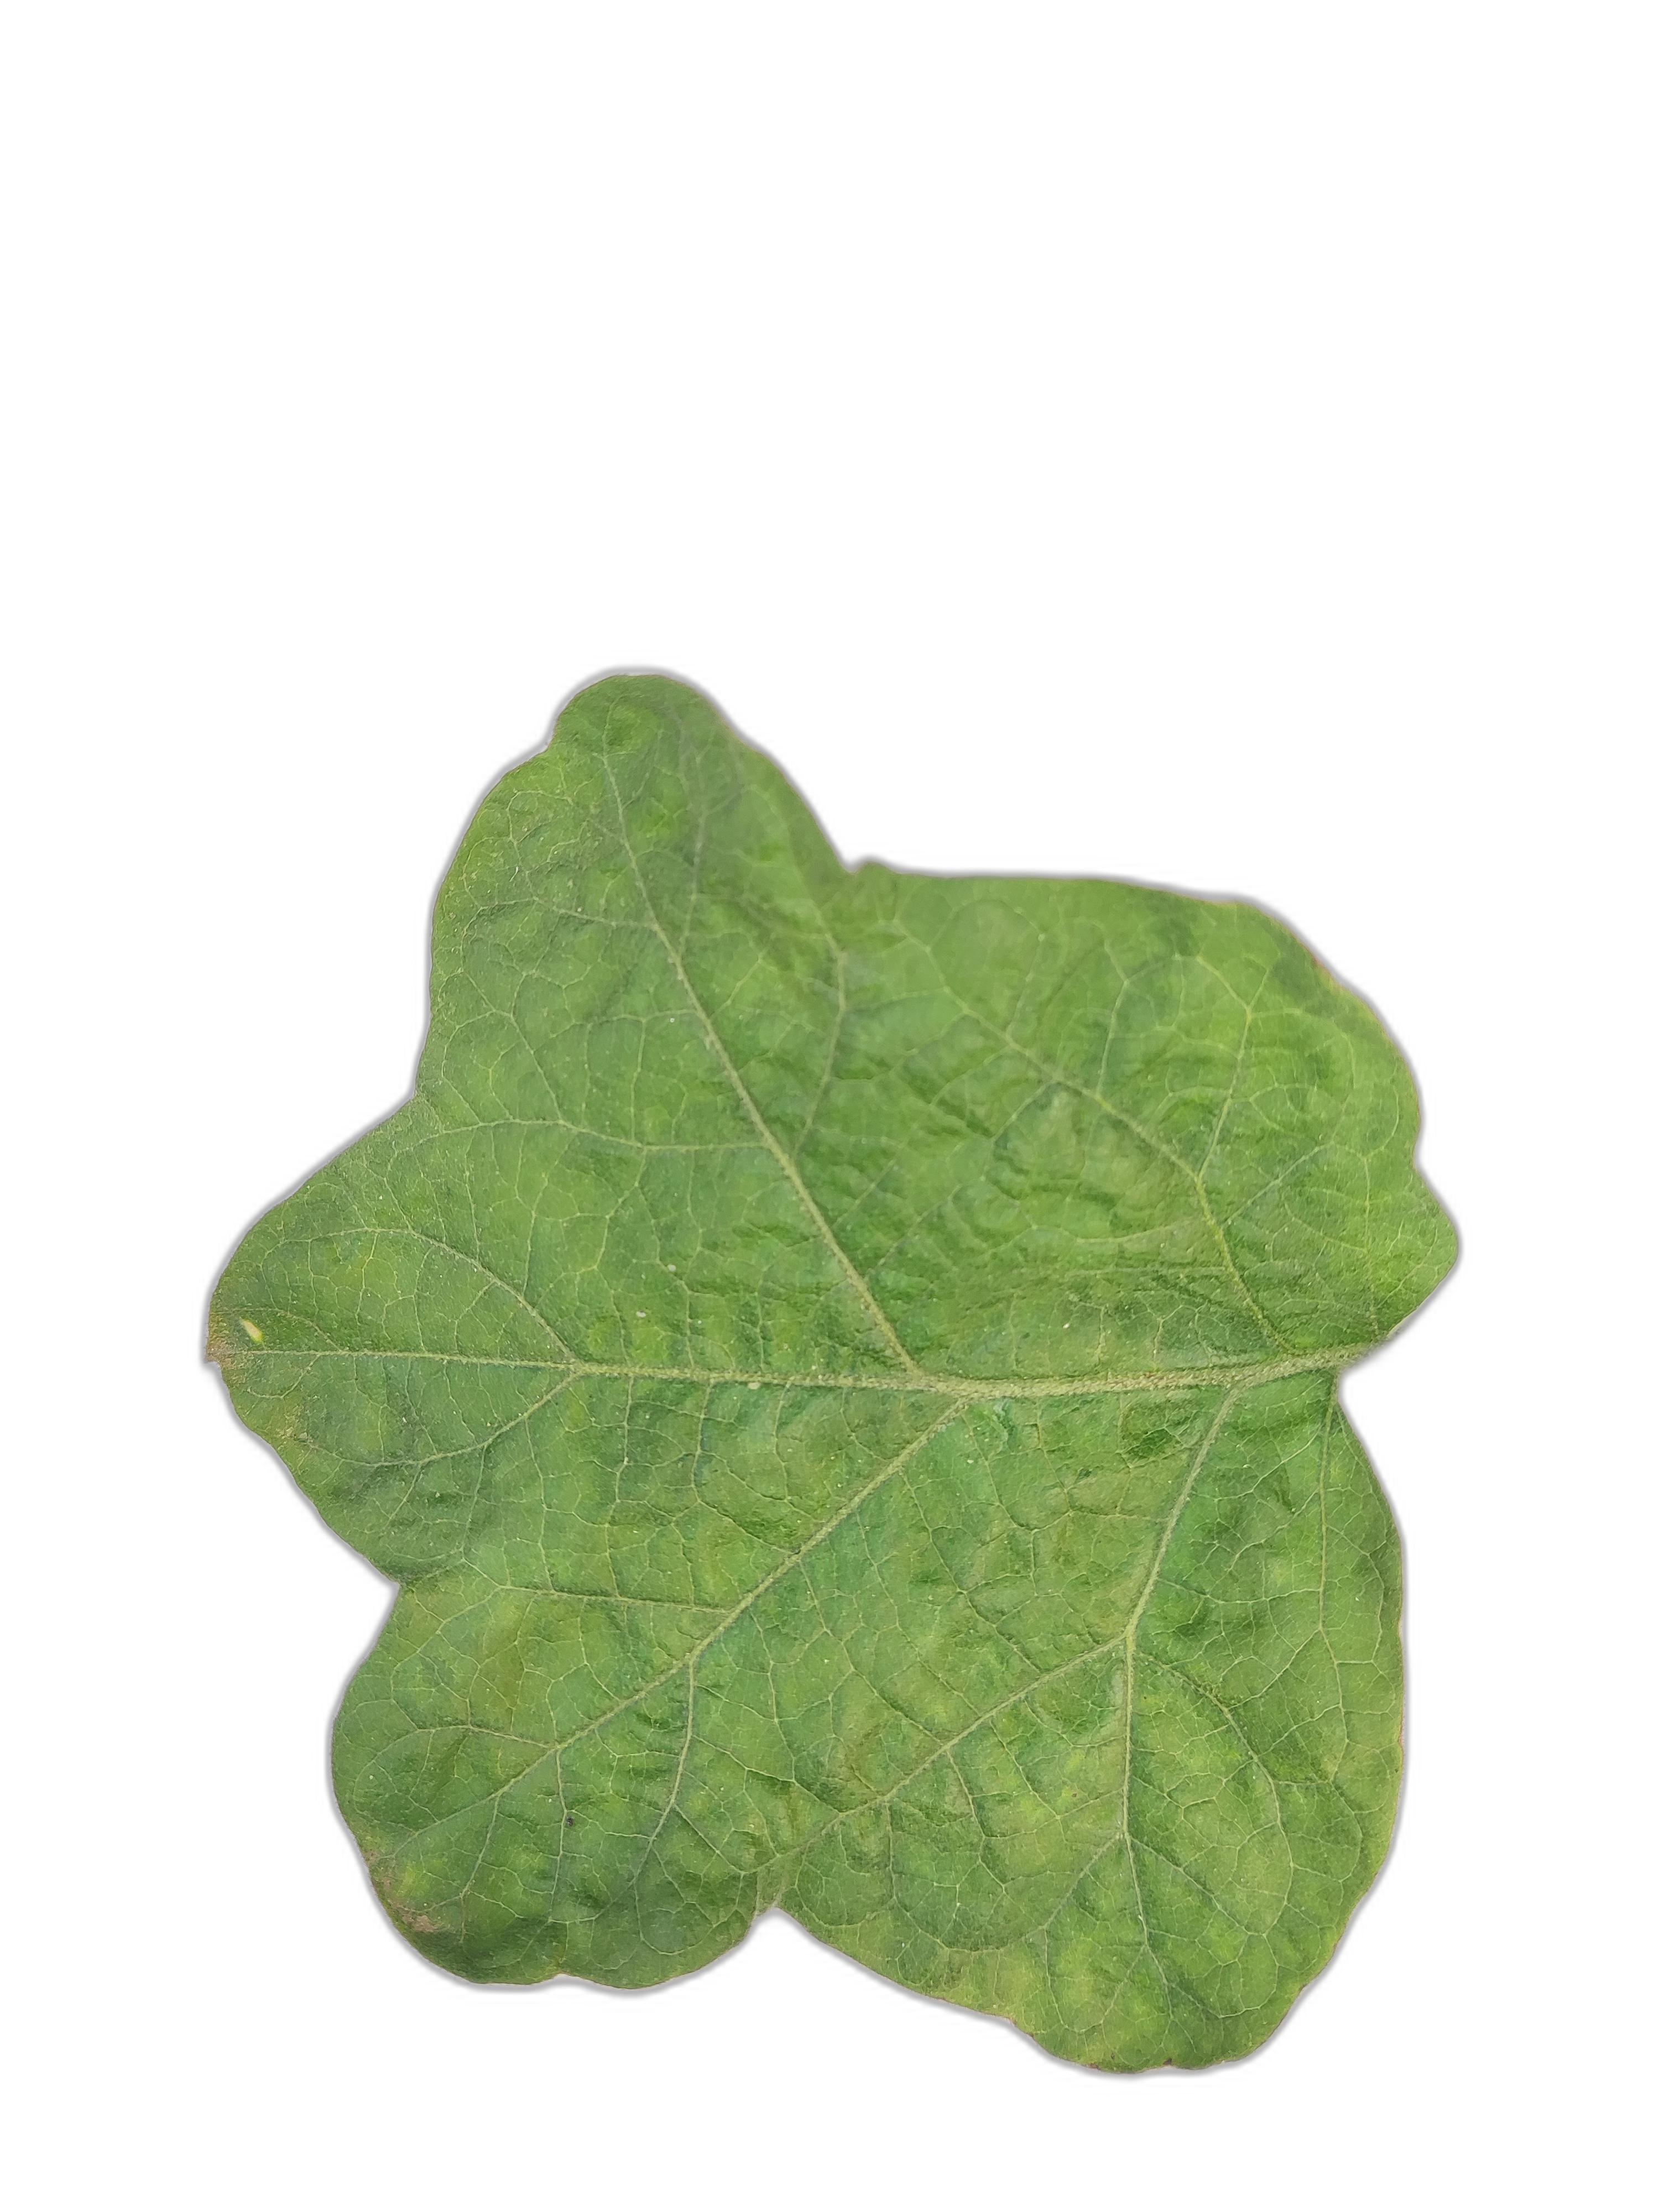
Label: Mosaic Virus Disease